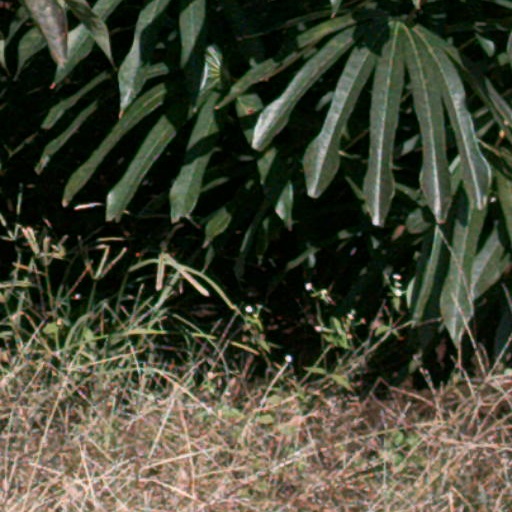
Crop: cassava